Observance of Christmas by country

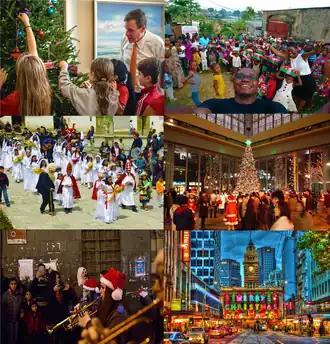
Observance of Christmas in various locations around the world

The observance of Christmas around the world varies by country and by religion. The day of Christmas, and in some cases the day before and the day after, are recognized by many national governments and cultures worldwide, including in areas where Christianity is a minority religion which are usually found in Africa and Asia. In some non-Christian areas, periods of former colonial rule introduced the celebration (e.g. Hong Kong); in others, Christian minorities or foreign cultural influences have led populations to observe the holiday.